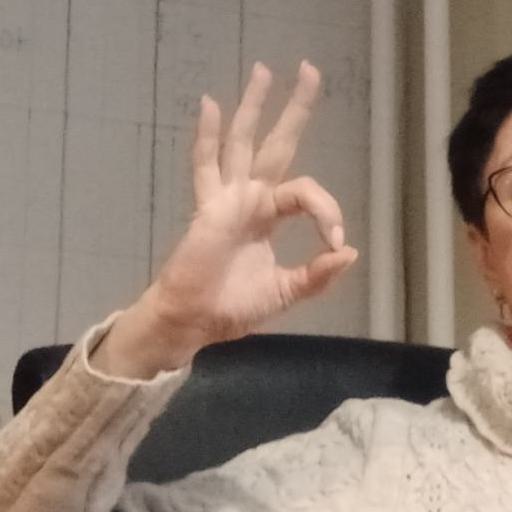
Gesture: ok